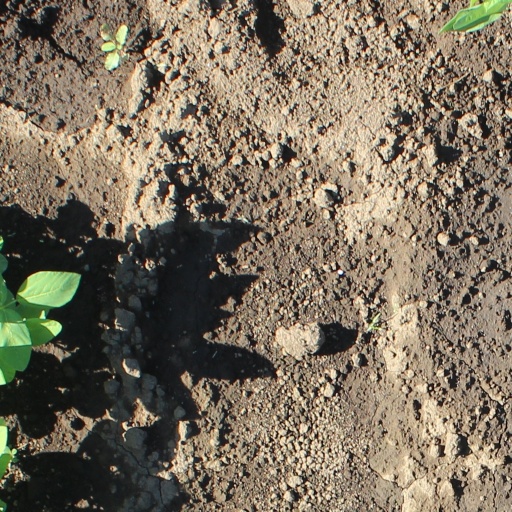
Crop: soybean